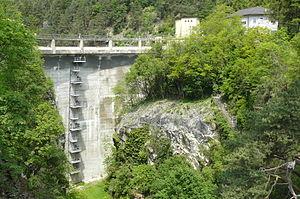
Le lac de Fortezza est un lac artificiel formé par un barrage bloquant le cours de la rivière Isarco. Le lac est situé au sud du village homonyme de Fortezza.